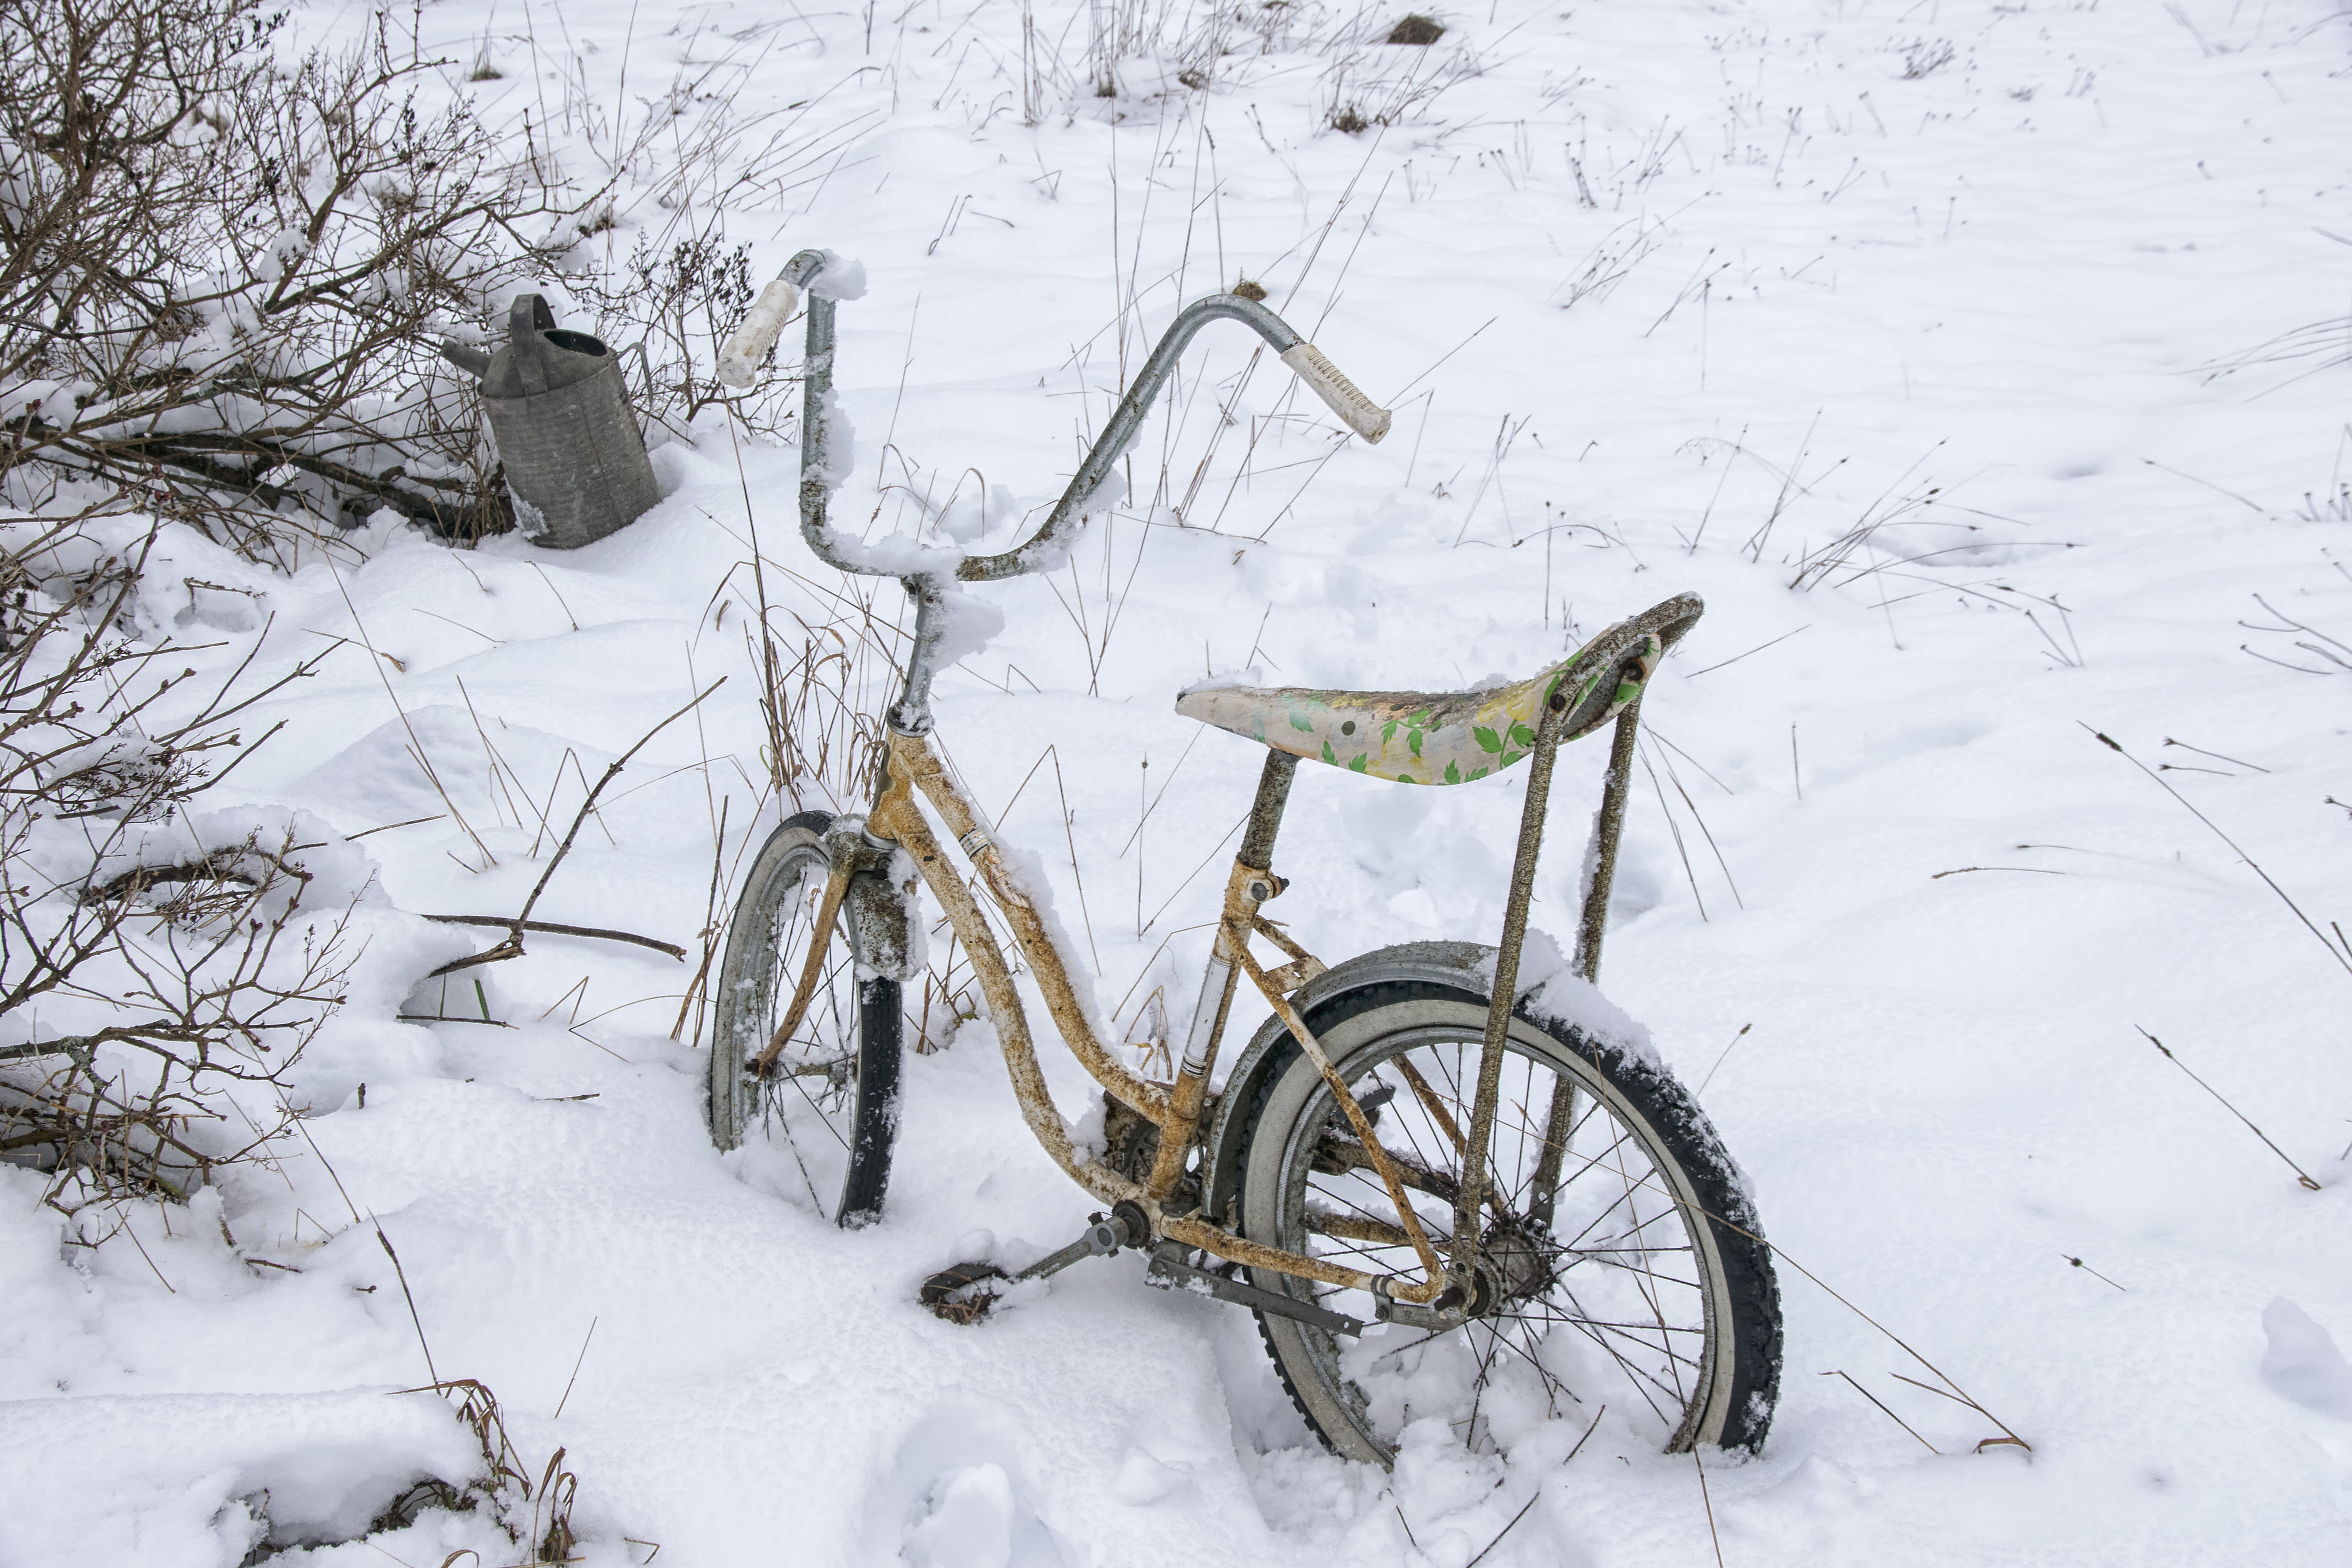
nature, snow, winter, bicycle, vehicle, weather, season, sports equipment, mountain bike, canada, quebec, sherbrooke, land vehicle, cyclo cross bicycle